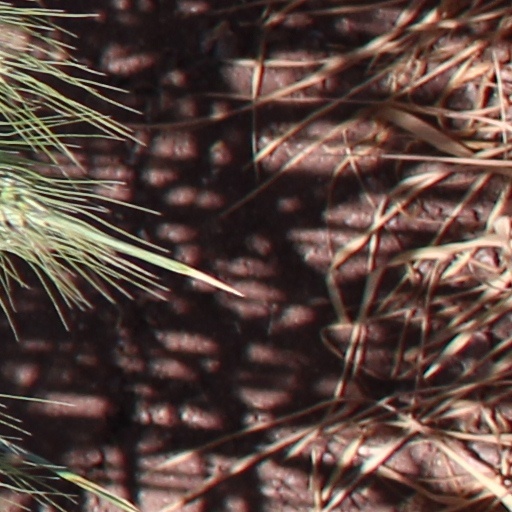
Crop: wheat